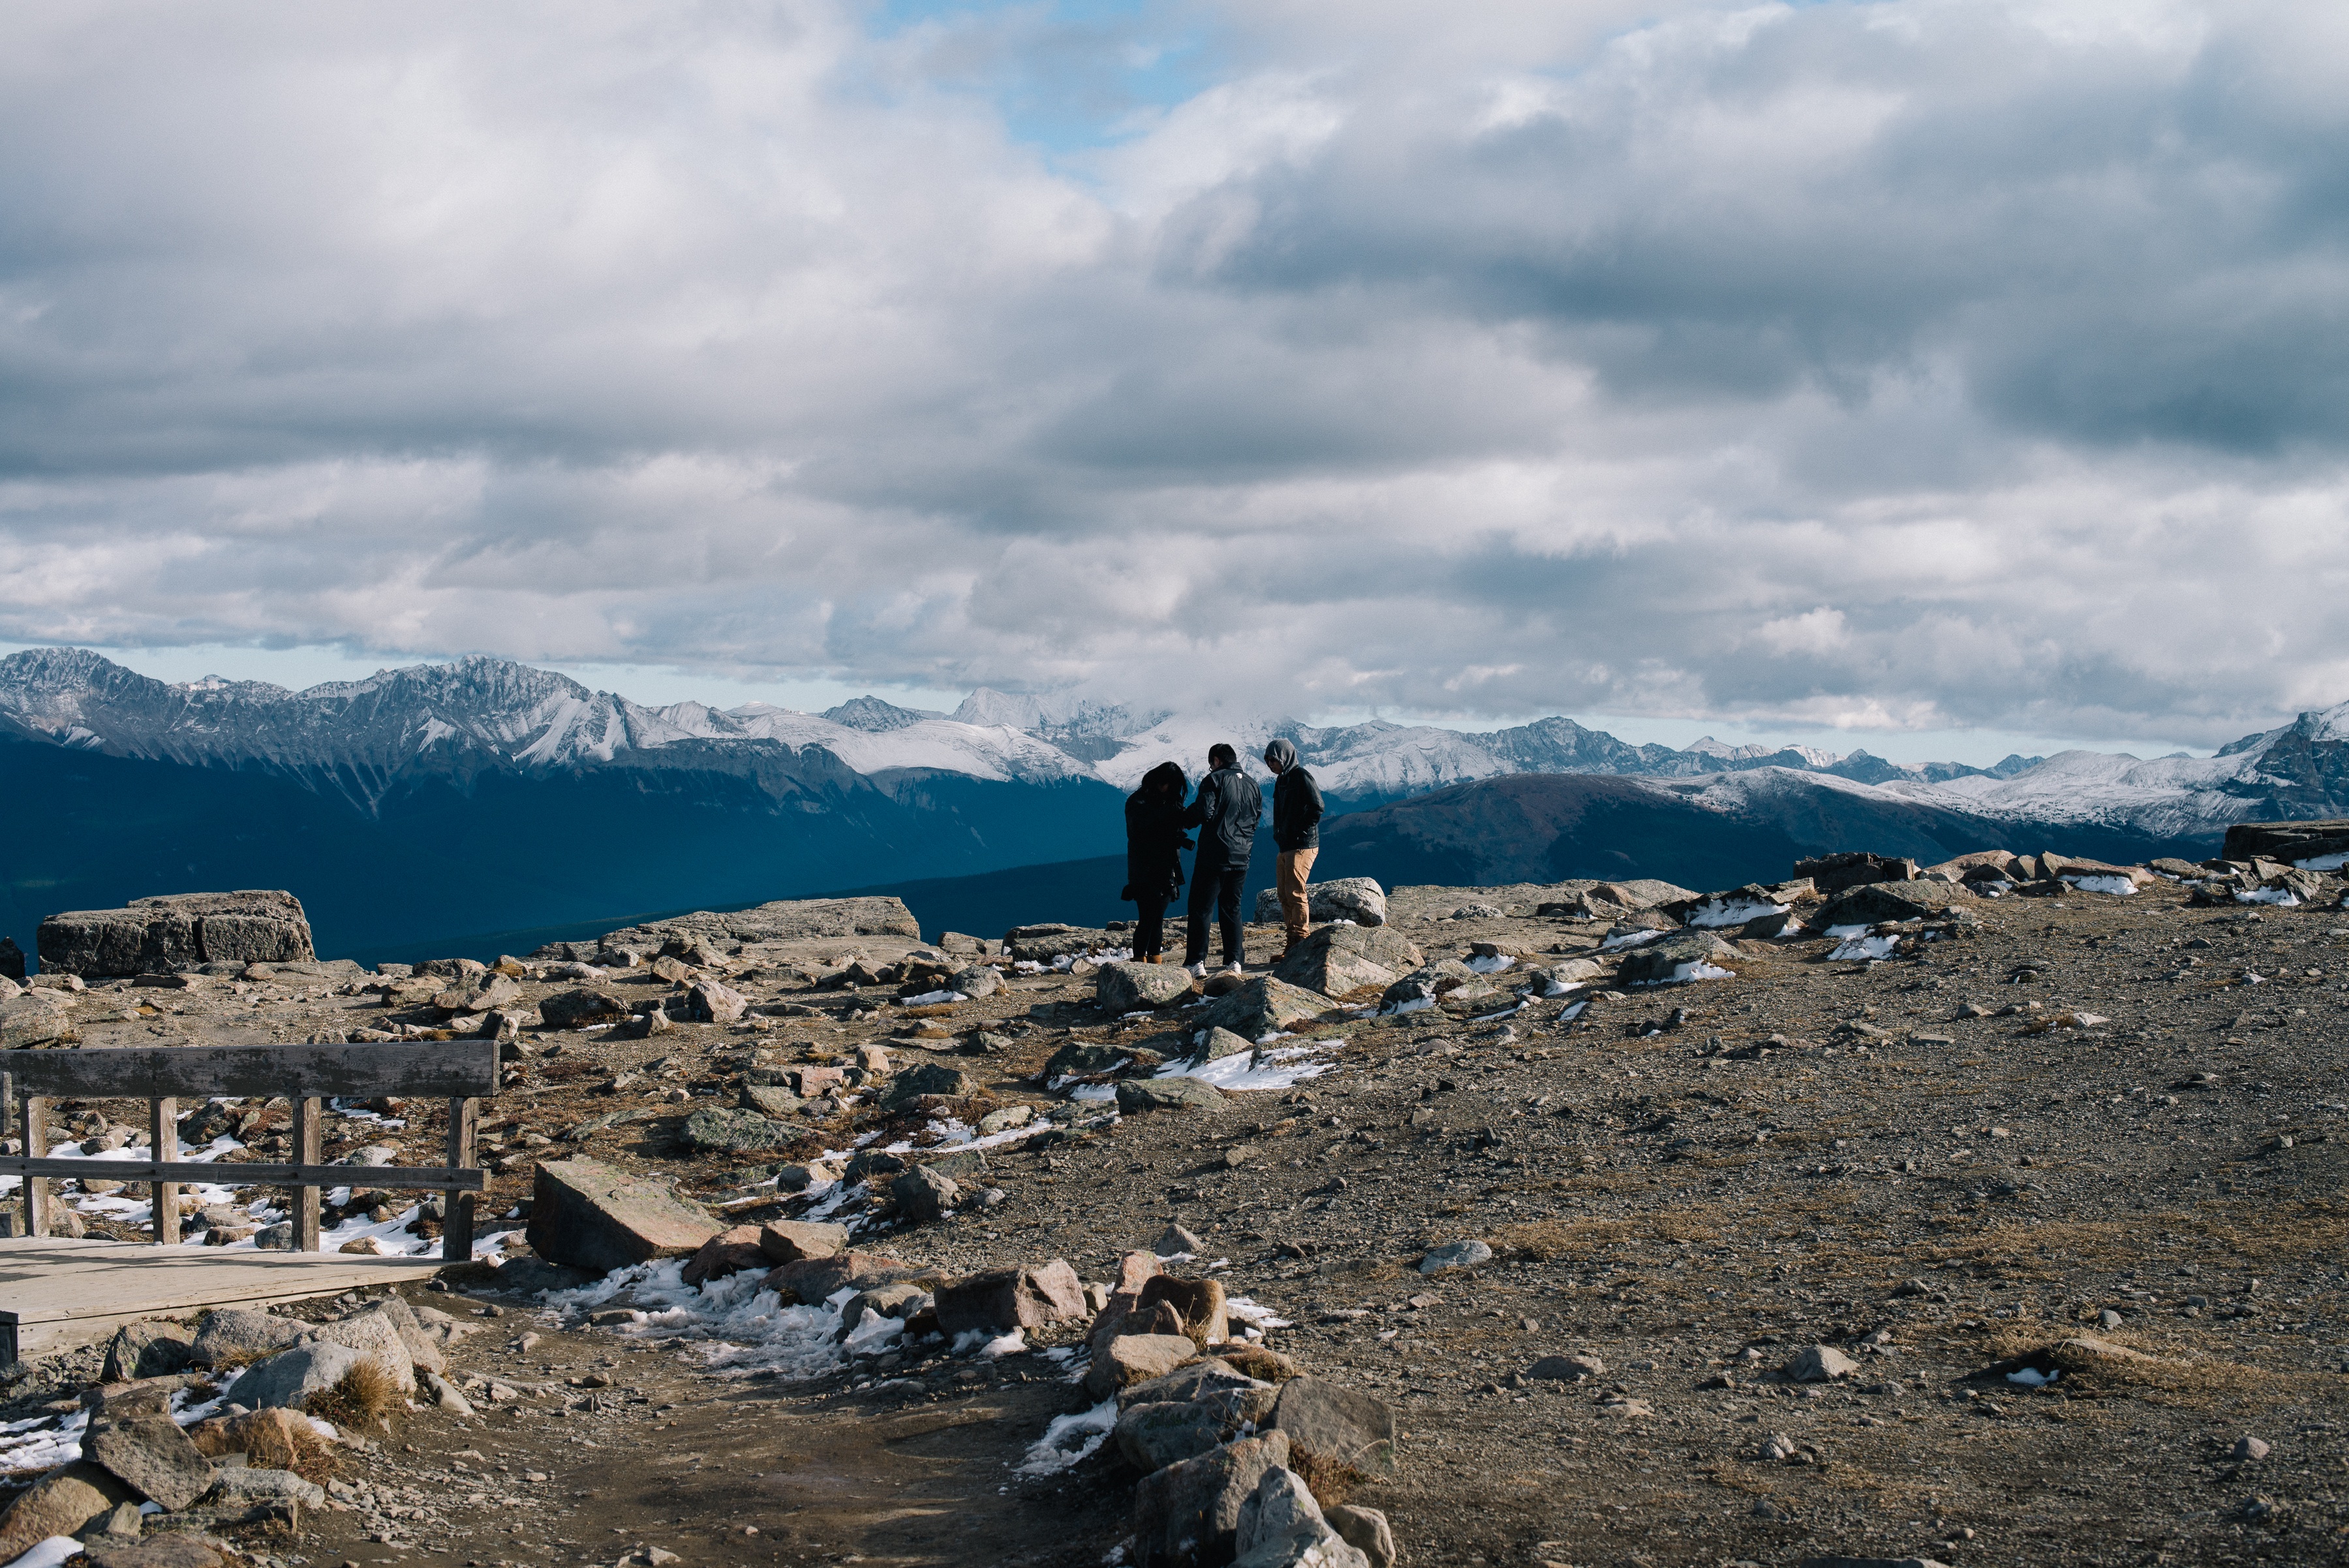
landscape, sea, rock, wilderness, walking, person, mountain, snow, winter, cloud, adventure, isolated, barren, mountain range, summit, geology, landform, geographical feature, mountainous landforms